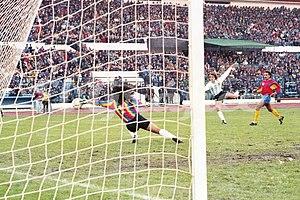
L'équipe d'Argentine de football est la sélection de joueurs argentins représentant le pays lors des compétitions internationales de football masculin, sous l'égide de l'Asociación del Fútbol Argentino.